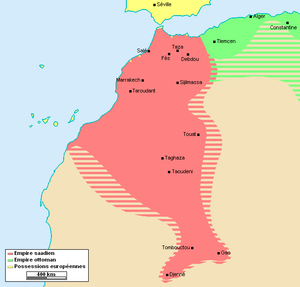
Extension maximale du Maroc sous la dynastie saadienne, fin XVIe / début XVIIe siècle.
Le Maroc, ou depuis 1957, en forme longue le royaume du Maroc, autrefois l'Empire chérifien, est un État unitaire régionalisé situé en Afrique du Nord. Son régime politique est une monarchie constitutionnelle. Sa capitale est Rabat et sa plus grande ville Casablanca.
Habité dès la préhistoire par des populations berbères, le Maroc et son territoire ont connu des peuplements phéniciens, carthaginois, romains, vandales, byzantins et arabes. C'est en 788, lors de son exil qu'Idris Iᵉʳ, fuyant les persécutions du califat des Abbassides, a donné naissance à un État dans le Maghreb al-Aqsa. Depuis, le Maroc a toujours gardé, si ce n'est une indépendance absolue, du moins une très forte autonomie.
L'Azawad, également orthographié Azaouad ou Azaouâd, est un territoire presque entièrement désertique situé dans le Nord du Mali recouvrant des zones saharienne et sahélienne, dont les touaregs réclament l'indépendance, qu'ils ont proclamée en 2012, avant d'y renoncer le 14 février 2013. Aucun État n'a reconnu cette revendication et le territoire est le plus souvent appelé « Nord du Mali » ou par anglicisme « Nord-Mali ». Le mot azawad est un mot signifiant « zone de pâturage » et dérive du mot tamasheq Azawagh. Le gouvernement du Mali considère le simple emploi de cette dénomination comme séditieux